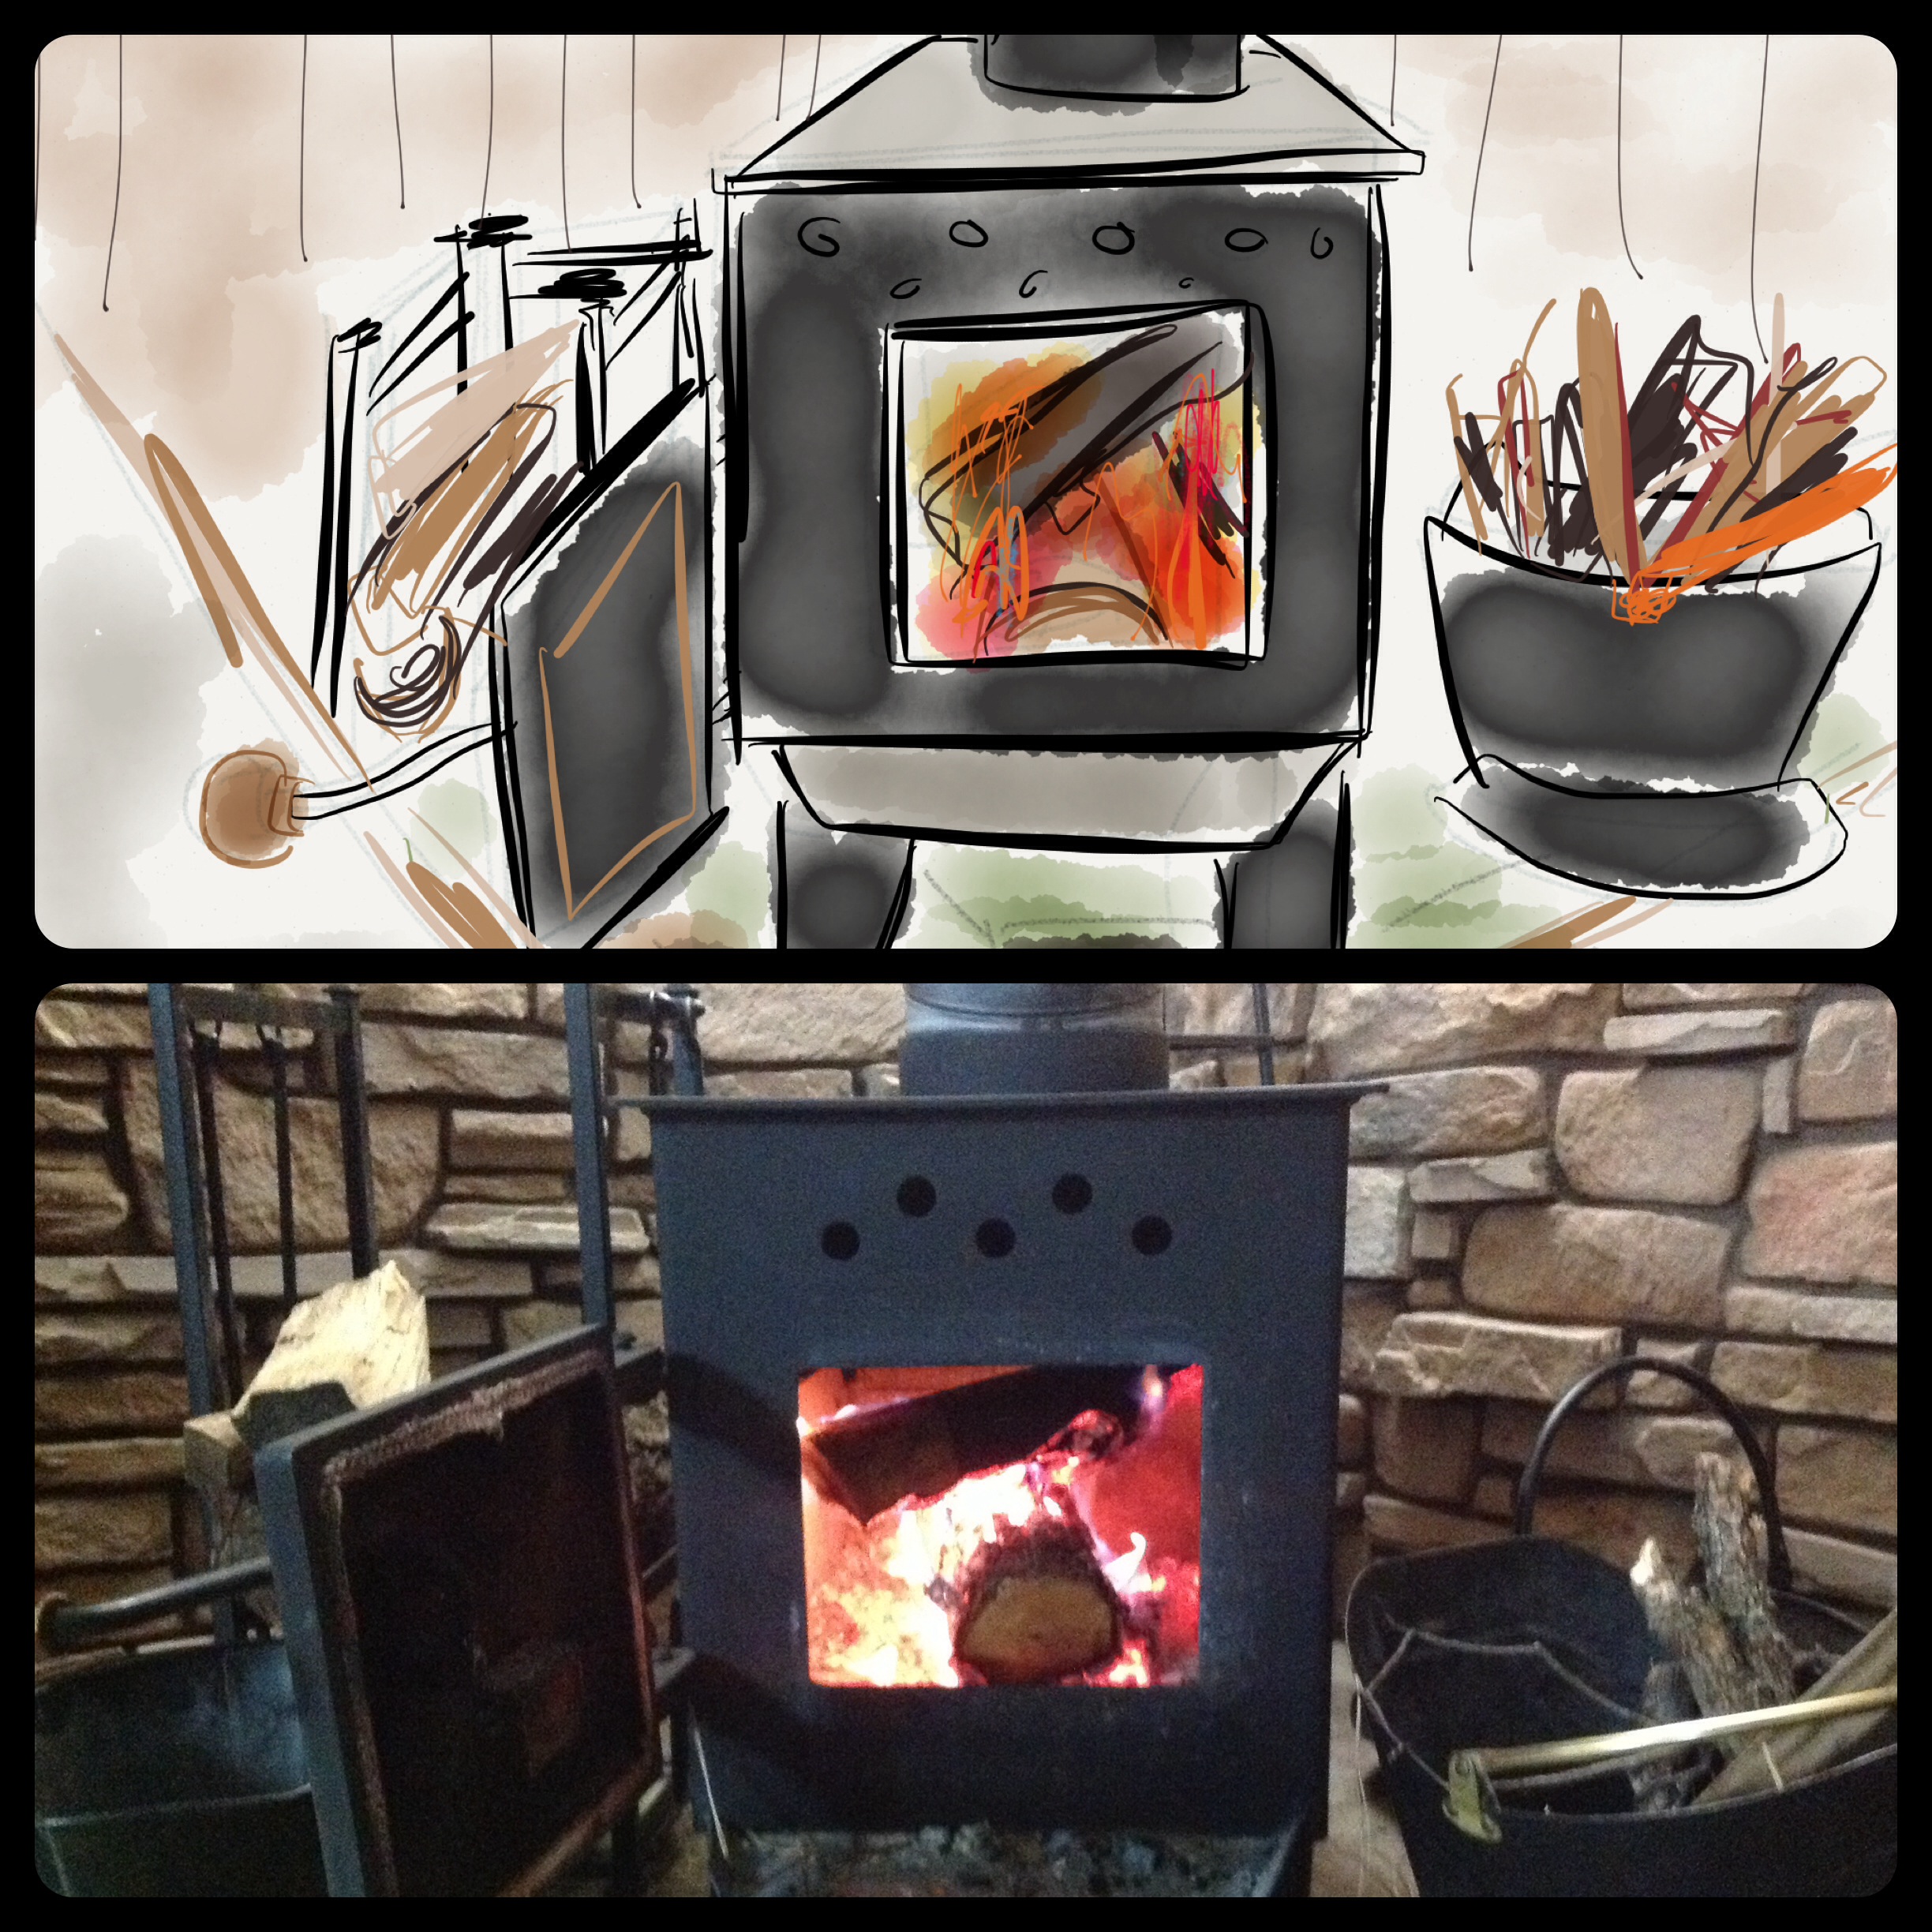
fireplace, stove, uploadedbyflickrmobile, dailycreate, tdc686, hearth, wood burning stove, major appliance